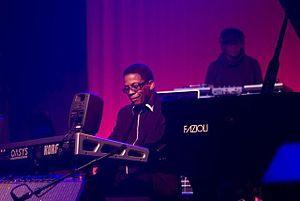
Le Grammy Award for Best Improvised Jazz Solo est une récompense musicale décernée depuis 1959 à des artistes de jazz lors de la cérémonie des Grammy Awards.